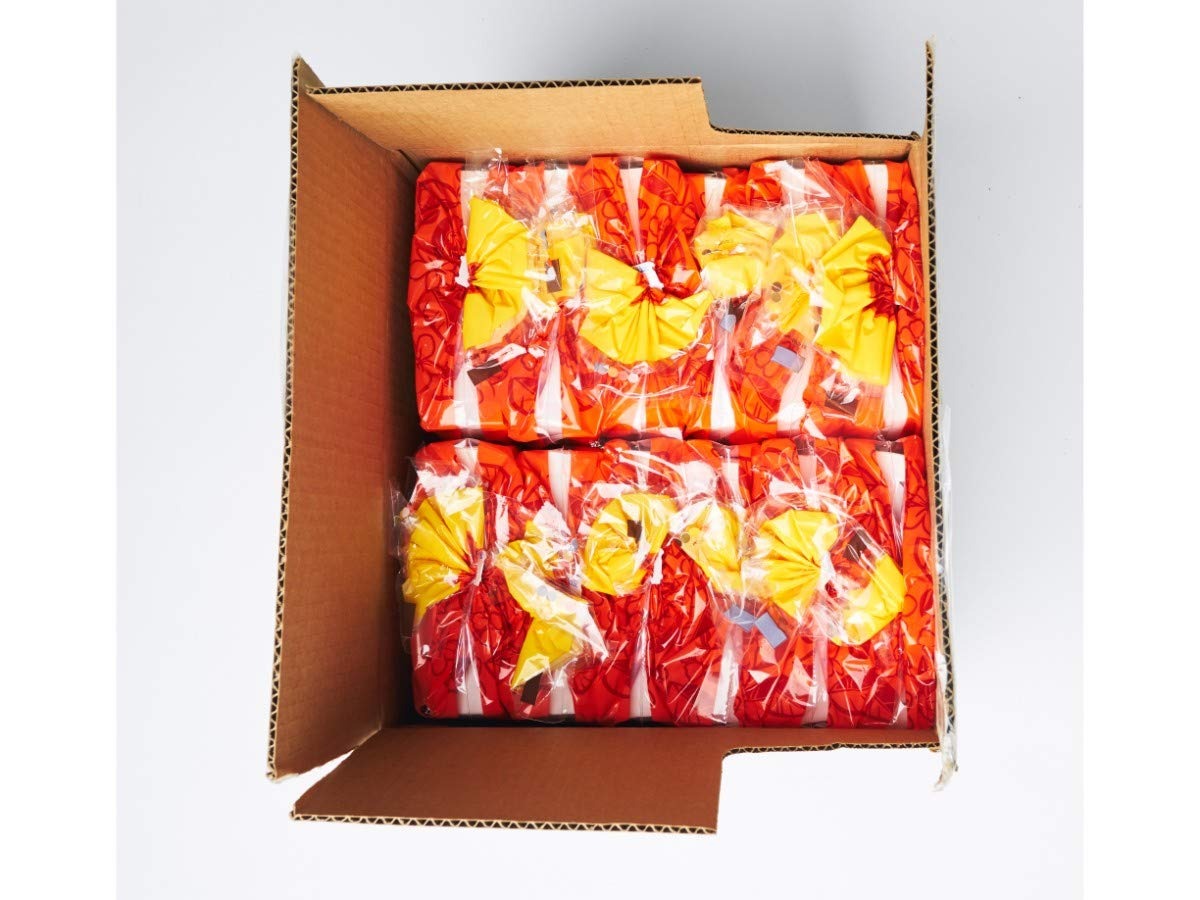
Item Name: Kings Hawaiian Savory Butter Roll - Dinner, 12 Ounce -- 12 per case.
Value: 144.0
Unit: Fl Oz

Price: 4.69